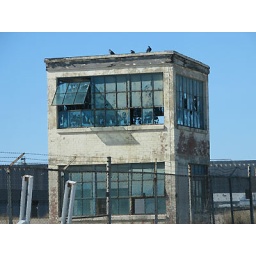
Abandoned plant in Saginaw. Apparently bird apartments now.